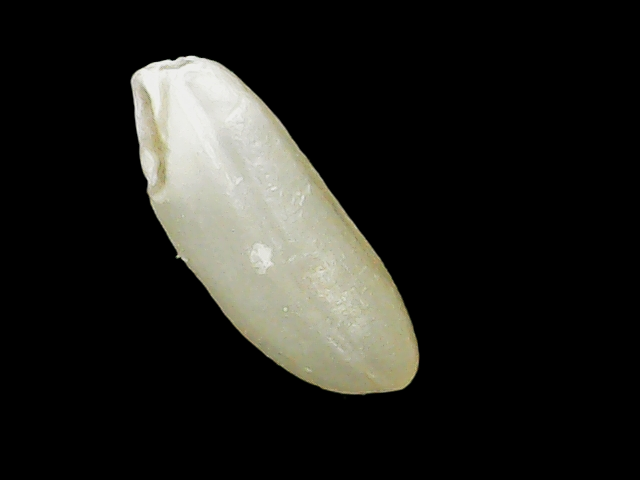
Rice variety: Binadhan23